Gray horse

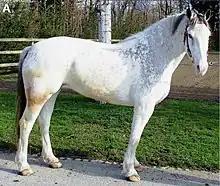
Gray horses are sometimes confused with dominant white horses

Many people who are unfamiliar with horses refer to a gray horse as "white". However, most white horses have pink skin and some have blue eyes. A horse with dark skin and dark eyes under a white hair coat is gray. However, a gray horse with an underlying homozygous cream base coat color may be born with rosy-pink skin, blue eyes and near-white hair. In such cases, DNA testing may clarify the genetics of the horse.